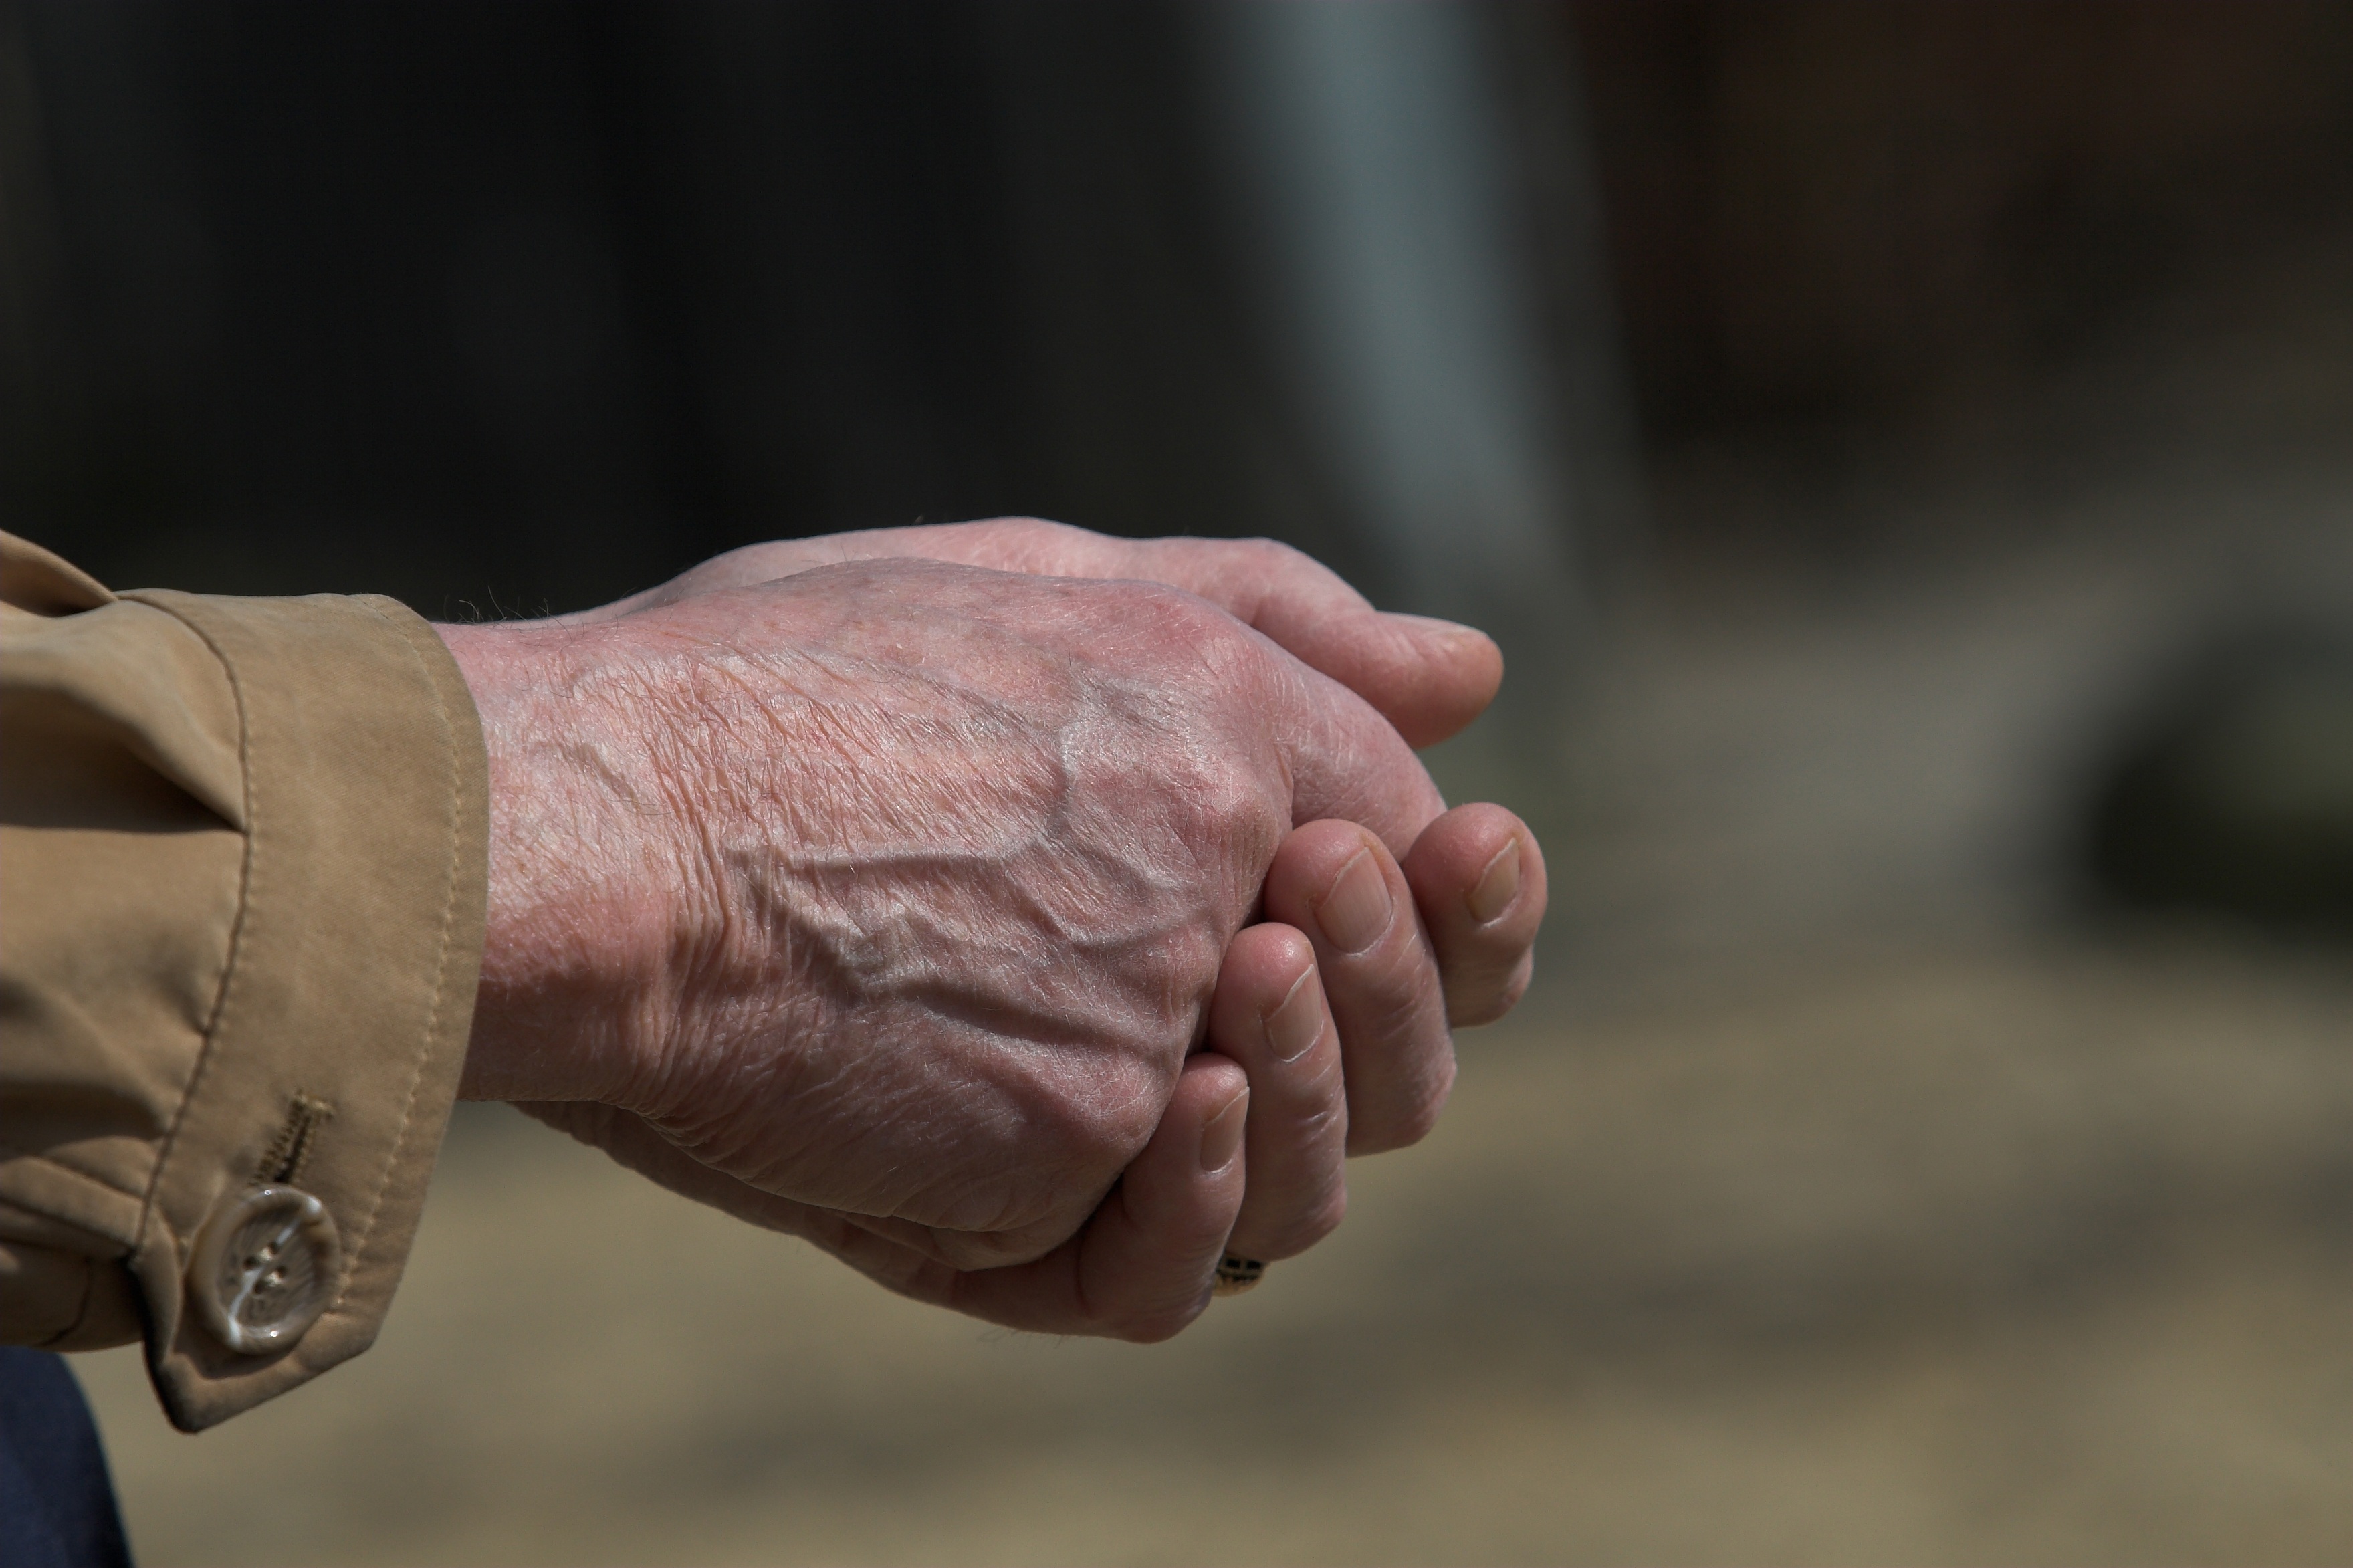
work, hand, man, leg, finger, arm, muscle, sit, close up, human body, hands, emotion, sense